English Channel

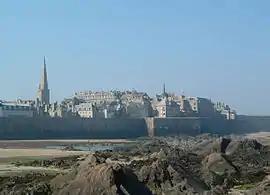
The walled city of Saint-Malo was a stronghold of corsairs.

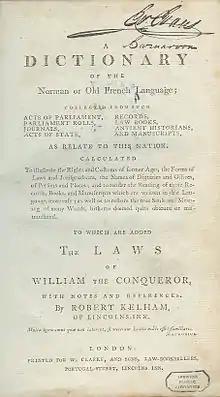
Kelham's "Dictionary of the Norman or Old French Language" (1779), defining Law French, a language historically used in English law courts

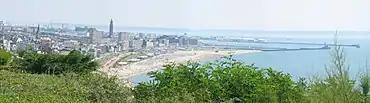
The beach of Le Havre and a part of the rebuilt city

The two dominant cultures are English on the north shore of the Channel, French on the south. However, there are also a number of minority languages that are or were found on the shores and islands of the English Channel, which are listed here, with the Channel's name in the specific language following them.